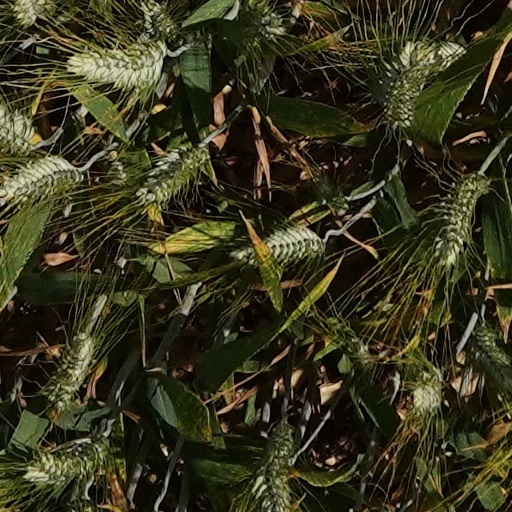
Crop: wheat